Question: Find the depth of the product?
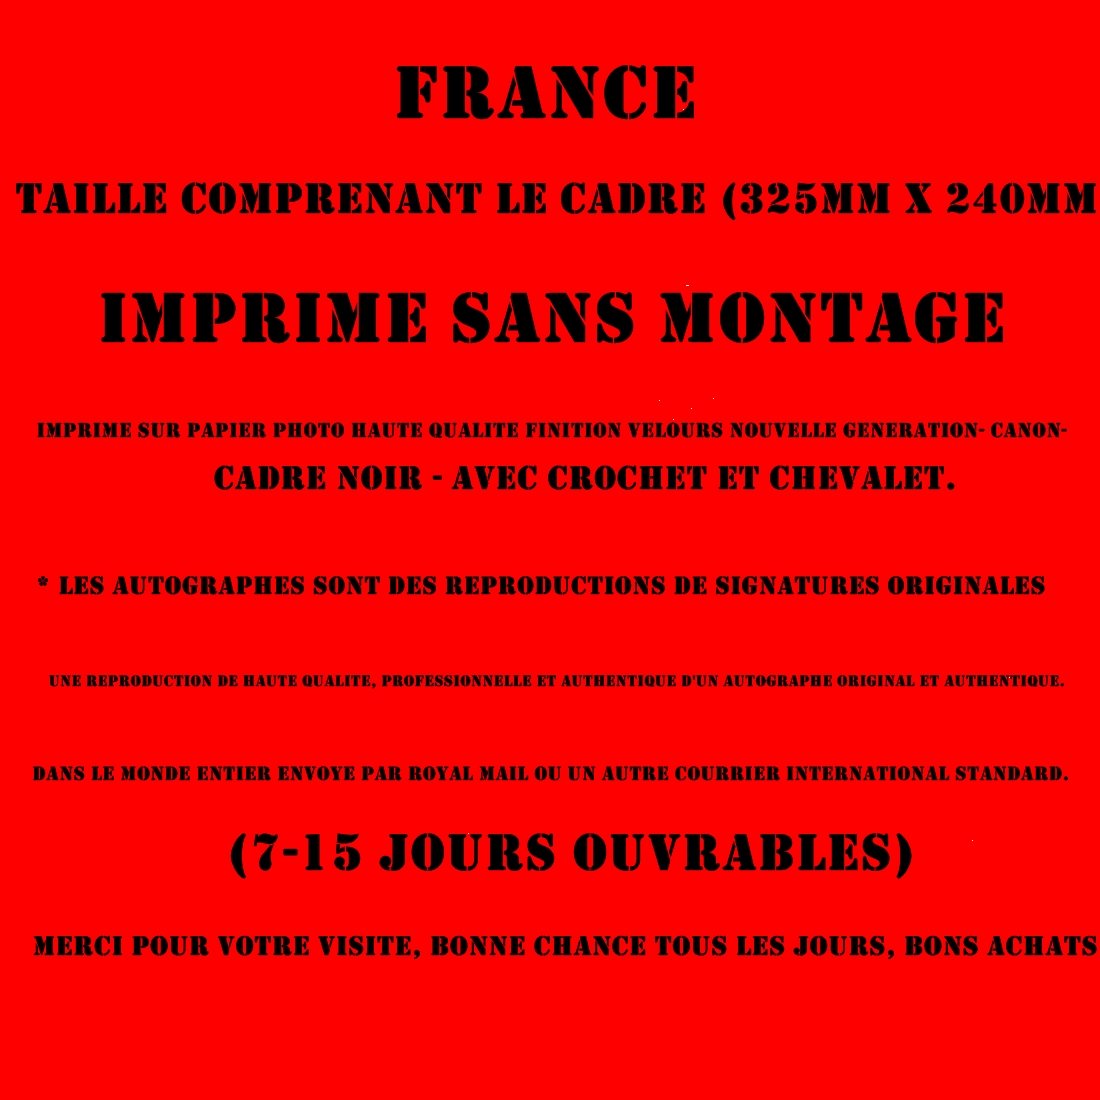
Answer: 325.0 millimetre